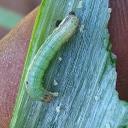
Crop: Onion
Condition: caterpillar-p